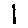
Label: 1